P.N.03

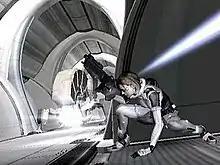
Early versions of "P.N.03" highlighted shooting gameplay and featured the protagonist with a gun, which was removed due to time constraints.

Early coverage of "P.N.03" by "GameSpot" and "IGN" highlighted the game's acrobatics and shooting. "P.N.03"s gameplay was initially similar to that of "Devil May Cry": Vanessa attacked with two pistols and performed acrobatic moves like Dante. Feeling that it resembled "Devil May Cry" too closely, Mikami altered the game to reward players for performing defensive moves. Mikami wanted Vanessa to use guns, but the developers couldn't complete the animated graphics for weapons in time for release. The guns were replaced with energy bolts fired from the character. In an effort to meet yearly sales goals, Capcom developed "P.N.03" quickly and released it in March 2003. Many of Capcom's releases for the year had underperformed. "Viewtiful Joe", another Capcom Five title, was delayed into the next fiscal year to decrease the possible sales that had to be offset. After leaving Capcom, Mikami later incorporated ideas he intended for "P.N.03" into the 2010 game "Vanquish".